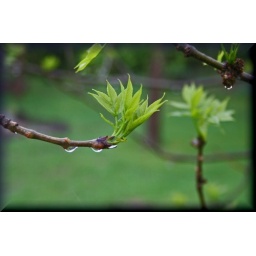
in the green ash tree